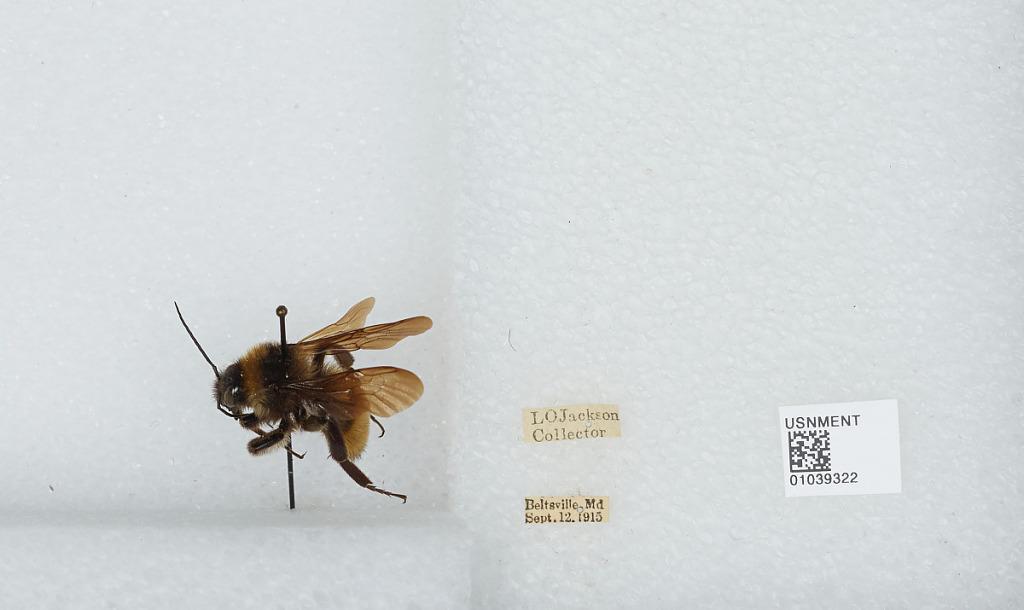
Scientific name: Bombus (Fervidobombus) pensylvanicus pensylvanicus (De Geer)
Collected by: L. Jackson
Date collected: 1915-9-12
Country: United States
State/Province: Maryland
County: Prince George's
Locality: Beltsville
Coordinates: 39.0375, -76.9178